2003–04 NFL playoffs

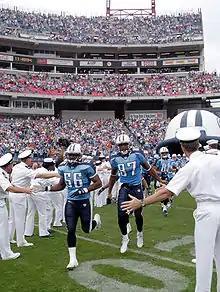
Tennessee's team is welcomed on to the field against Houston in week 6 of the 2003 season

In a defensive struggle, Gary Anderson kicked the winning 46-yard field goal for the Titans with 29 seconds left. The winning kick was set up after a 15-yard unnecessary roughness penalty on Ravens offensive tackle Orlando Brown Sr. forced Baltimore to punt and enabled Tennessee to start its final drive from its own 37-yard line. Titans quarterback Steve McNair threw three interceptions. Meanwhile, the Ravens running back Jamal Lewis, the league's regular season rushing leader, was limited to 35 yards on 14 carries.